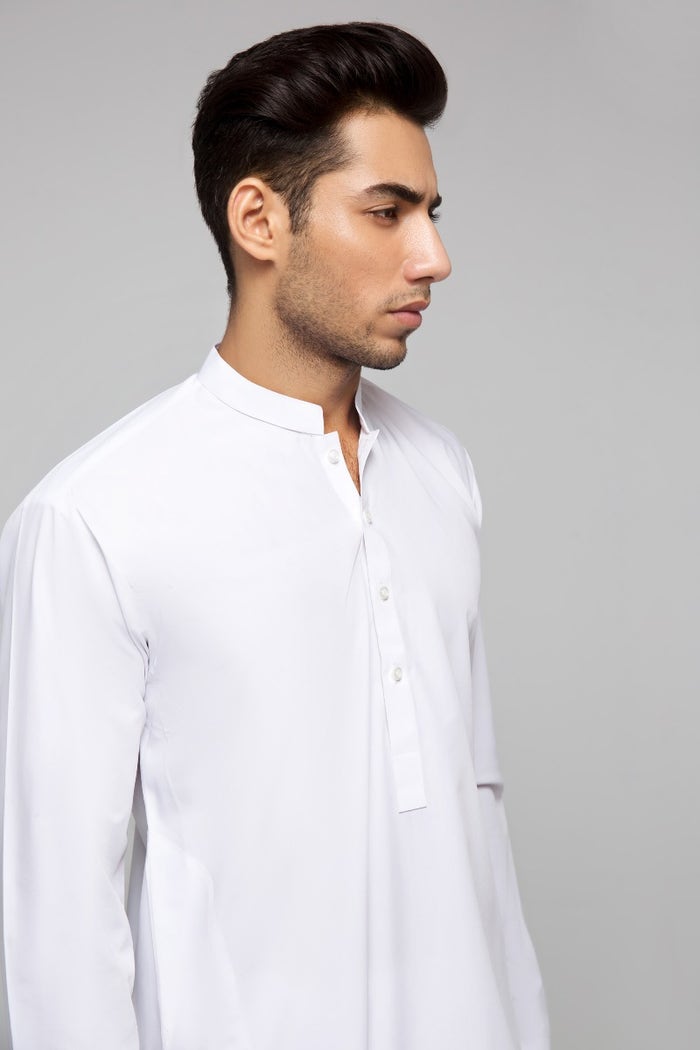
white kurta